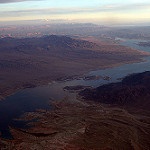
Label: mountain